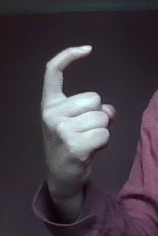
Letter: ra